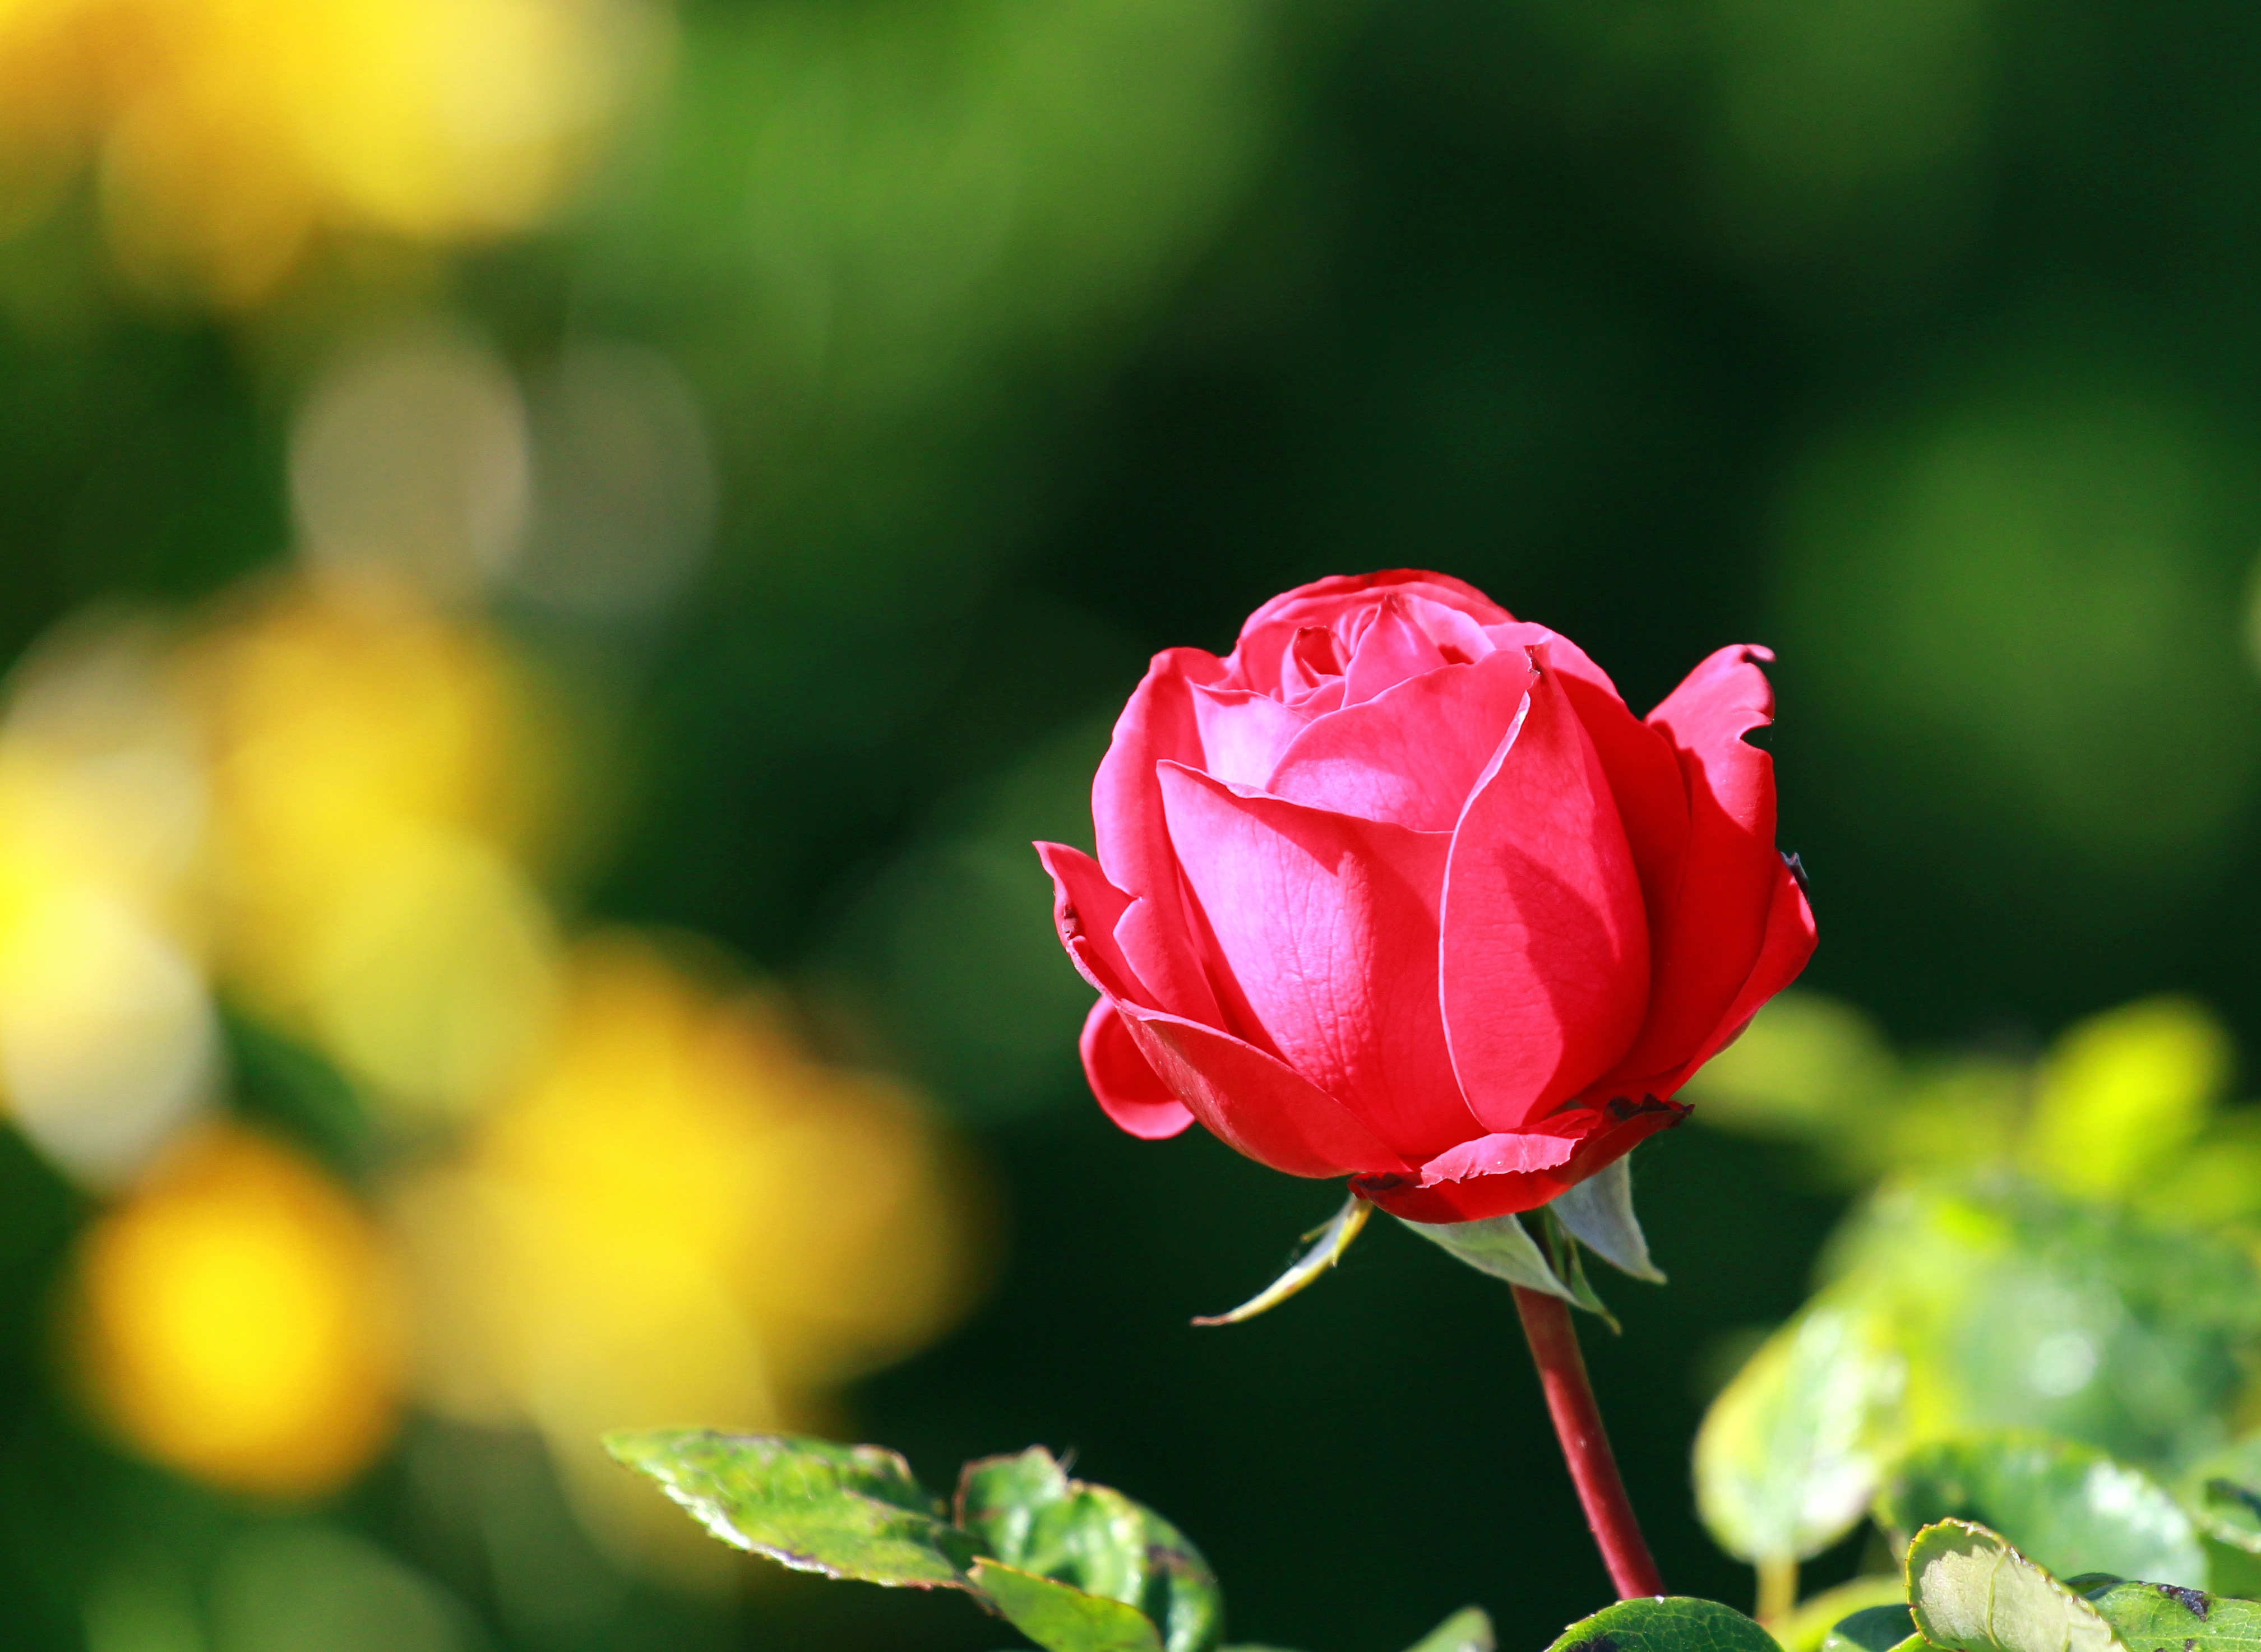
nature, blossom, plant, flower, petal, rose, green, red, botany, flora, close up, bud, macro photography, flowering plant, garden roses, rose family, land plant, rose order